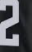
Number: 2